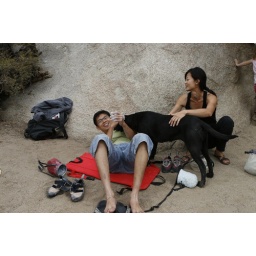
Ginno attacked by the big black dog